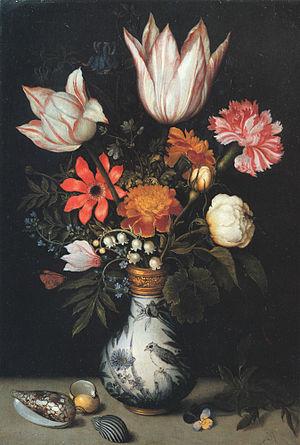
Ambrosius Bosschaert l'Ancien, né le 18 janvier 1573 à Anvers et mort en 1621 à La Haye, est un peintre néerlandais.